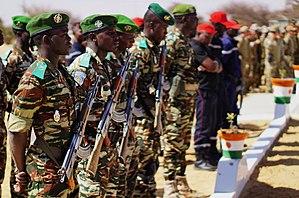
La gendarmerie nationale nigérienne est une force militaire de sécurité publique du Niger. La gendarmerie nationale est inspirée de la gendarmerie de l'ancienne puissance coloniale, la France. Son objectif est d'assurer la protection de la police en dehors des zones urbaines, qui sont sous la surveillance de la police nationale. La Gendarmerie Nationale est une force de police paramilitaire qui regroupe 3 700 militaires.